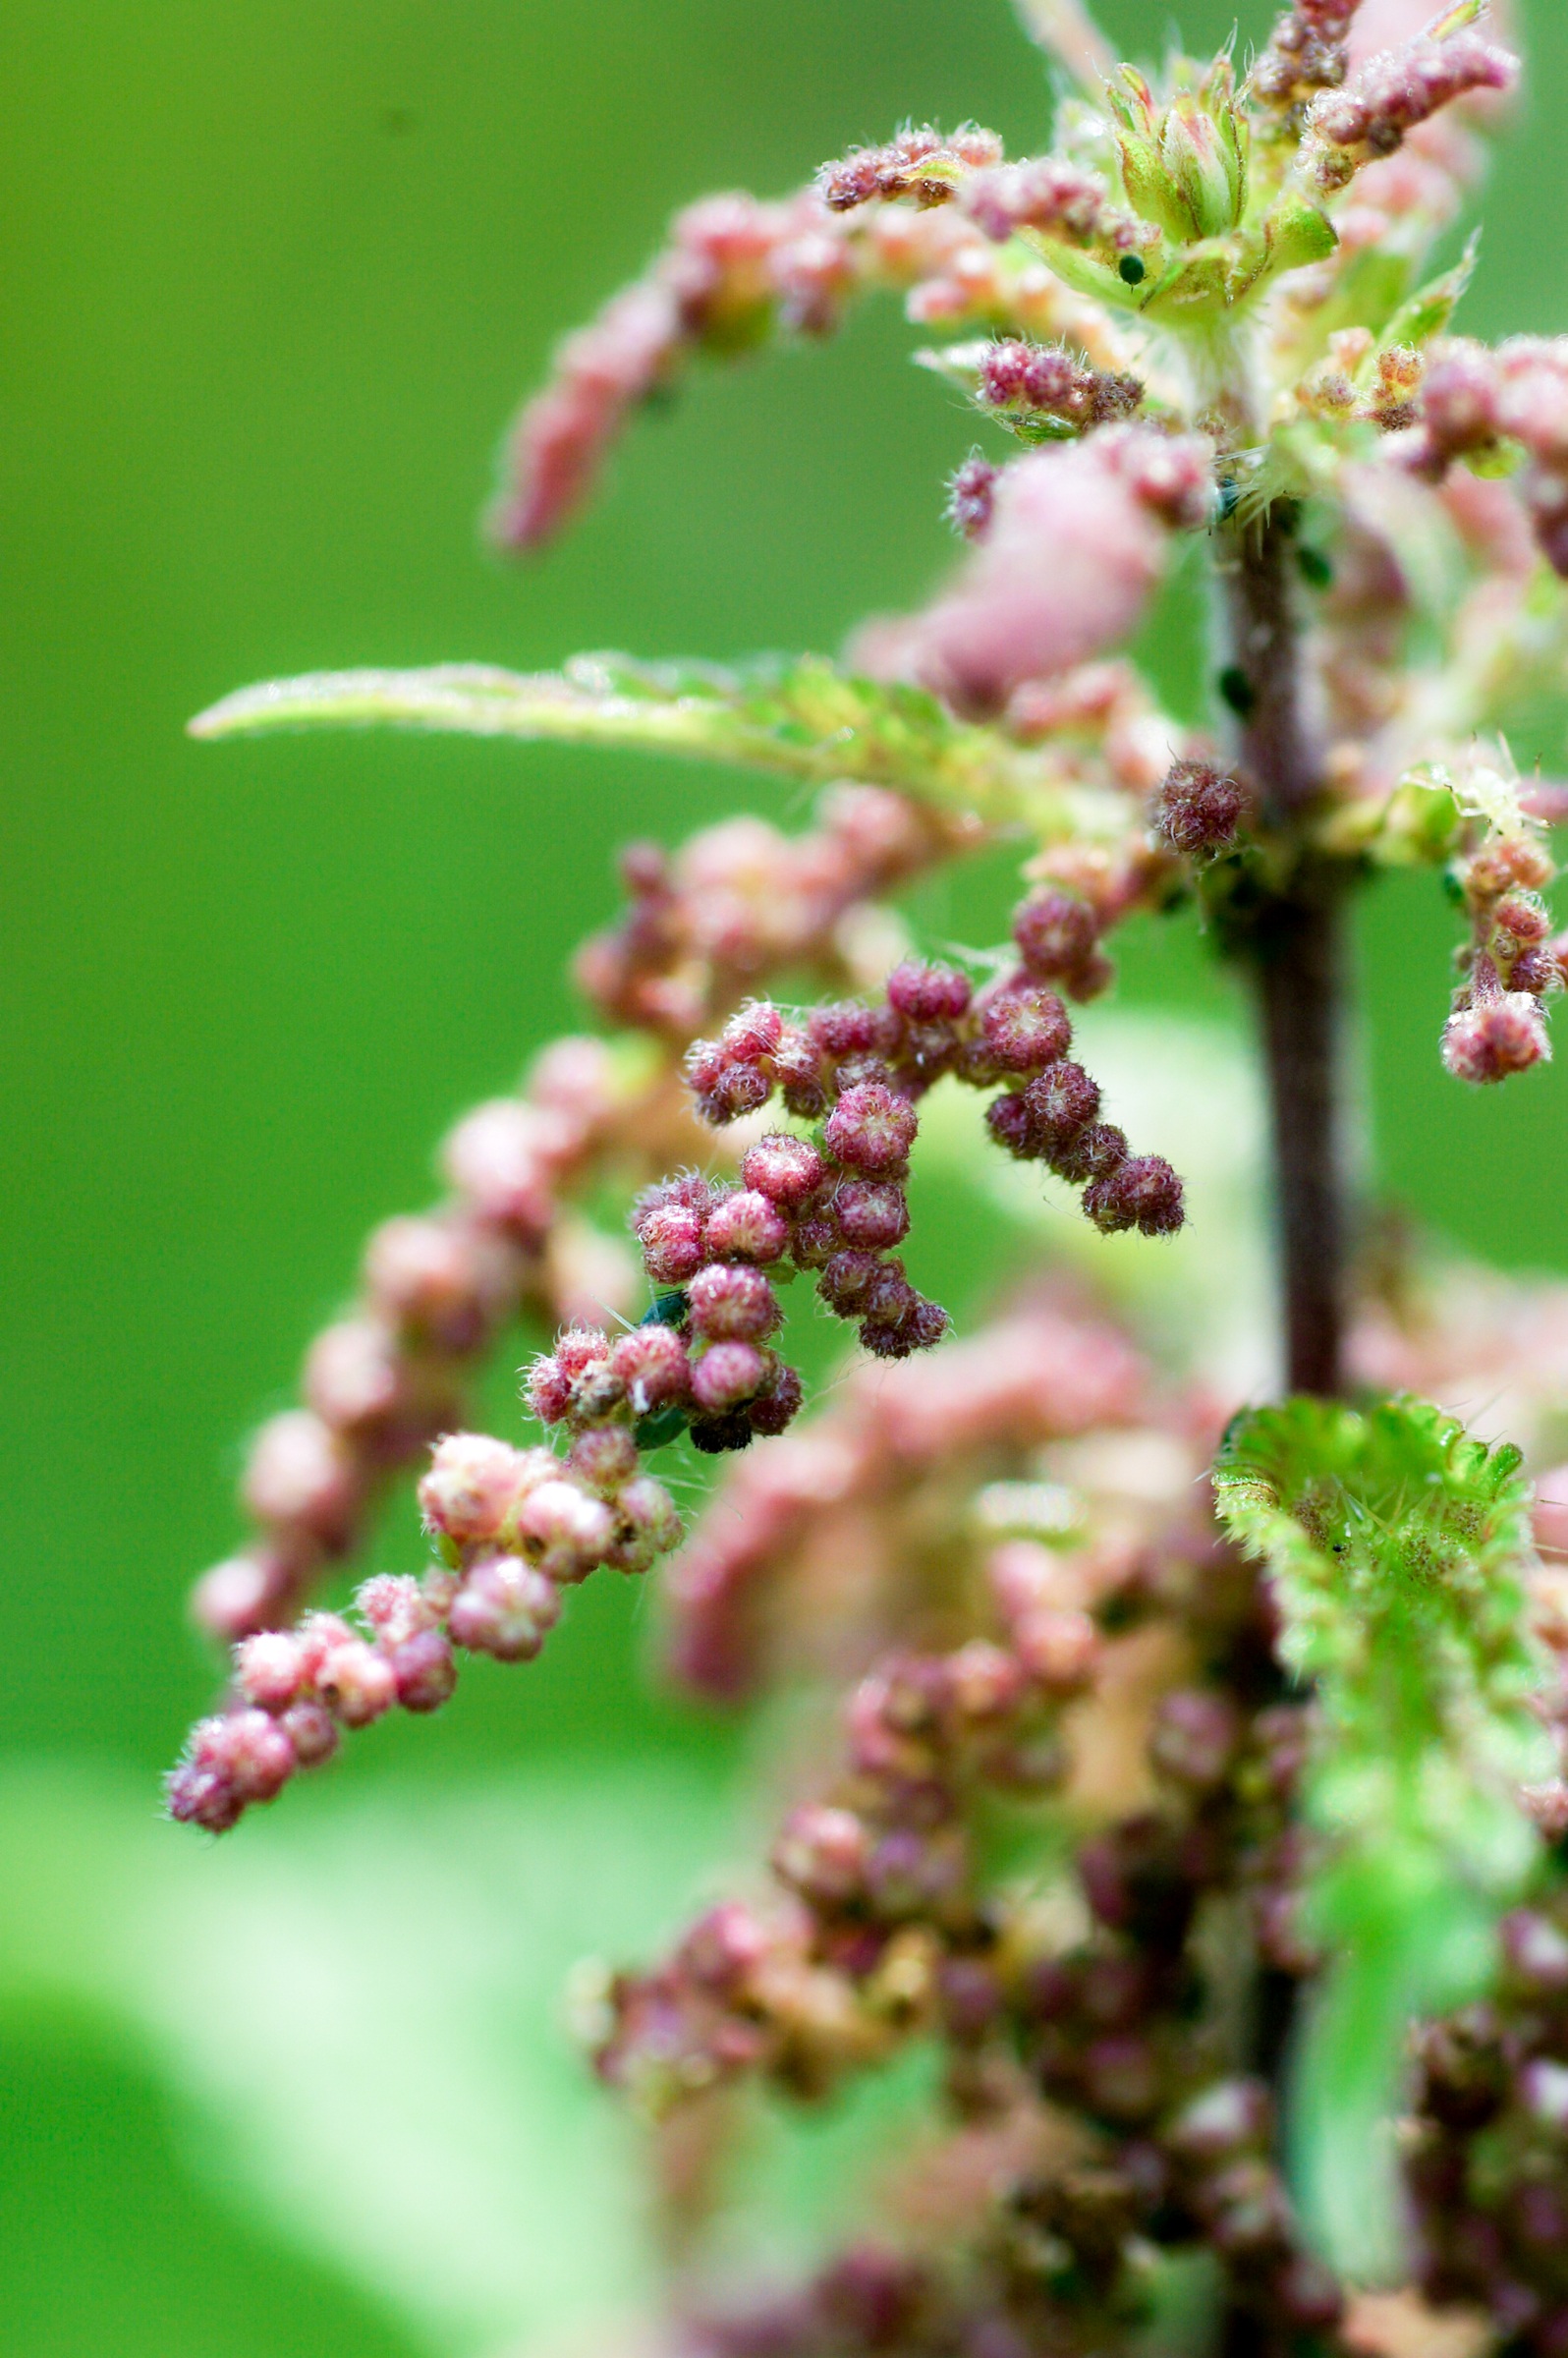
nature, blossom, plant, leaf, flower, food, green, herb, produce, macro, botany, flora, wildflower, close up, seeds, shrub, herbs, closeups, nettle, medicinal plant, macro photography, flowering plant, wild herbs, urticaceae, nettle leaf, stinging nettle, wild herb, medicinal herb, annual plant, land plant, nettle seeds